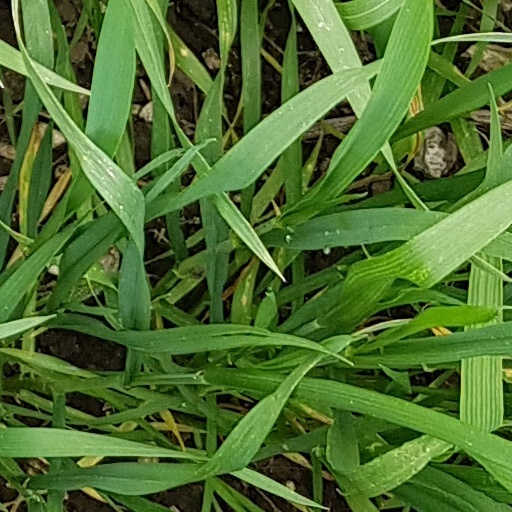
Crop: wheat